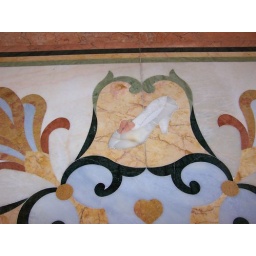
marble glass slipper in the floor below chandelier